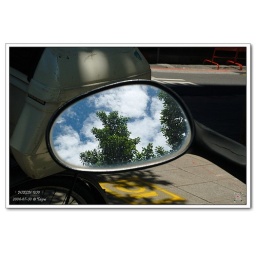
cloud in mirror 1